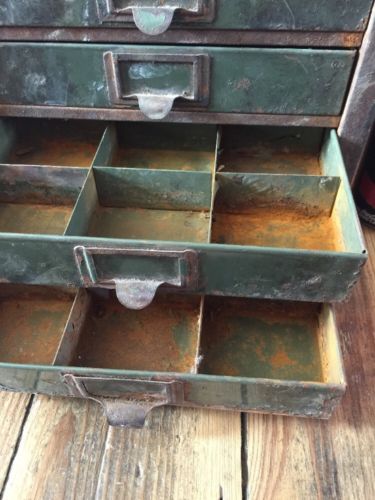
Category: cabinet